Ricky Steamboat

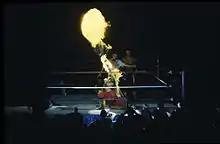
Steamboat as "The Dragon"

Over the next eight years in JCP, Steamboat captured the NWA United States Heavyweight Championship three times and the NWA World Tag Team Championship six times (once with Paul Jones and five times with Jay Youngblood). He also held the NWA Mid-Atlantic Heavyweight Championship singles crown twice and the NWA Mid-Atlantic Tag Team Championship four times (three times with Paul Jones, once with Jay Youngblood). He also won the Television title (which had been renamed NWA World Television Championship) a second time.